Western Rail Approach to Heathrow

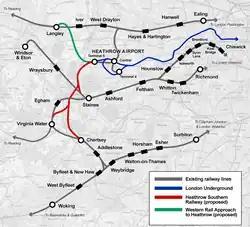
Map of the Western Rail Approach proposal, with the proposed Heathrow Southern Railway also shown.

Other schemes have been proposed to connect Heathrow Airport to the Great Western Main Line. A western link featured in the Heathrow Airtrack scheme, abandoned in 2011.